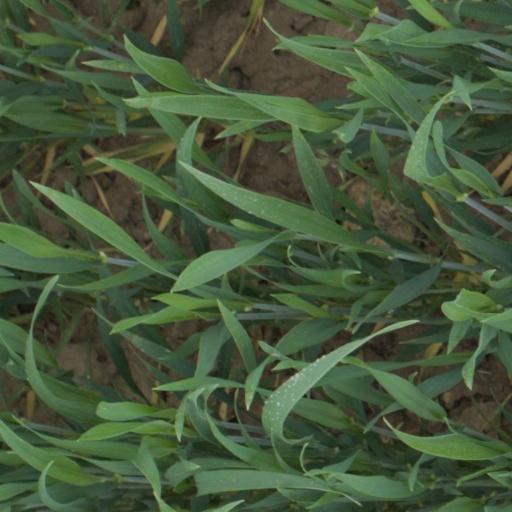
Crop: wheat